E. Barrett Prettyman

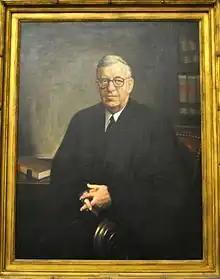

Elijah Barrett Prettyman (August 23, 1891 – August 4, 1971) was a United States circuit judge of the United States Court of Appeals for the District of Columbia Circuit. His son was American attorney E. Barrett Prettyman Jr.